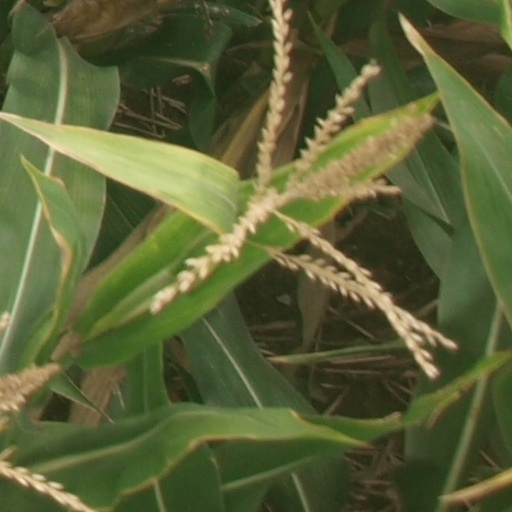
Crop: maize; corn